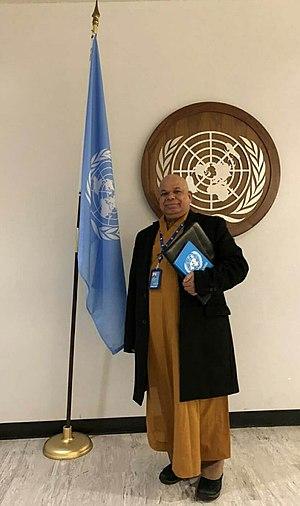
Vénérable Dhammaratana à l'ONU
"Tampalawela Dhammaratana est un moine bouddhiste français d’origine srilankaise. Son nom patronymique est Dhanapâla signifiant ""gardien de la richesse"", son prénom laïc ""Tampalawela"" vient du nom de la ville située dans la région d'Uva au Sri Lanka. Son nom dharmique est Dhammaratana, mot pâli signifiant joyau du dharma.